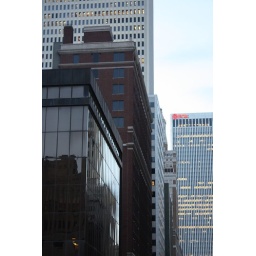
Bank of Oklahoma tower in downtown Tulsa with building reflections.